PKP class EU06

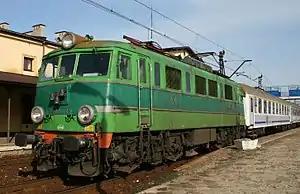
EU06-12 on 8 April 2008 at Trzebinia working TLK3710 1158 Przemyśl GlPoznań Gl

EU06 (also manufactured as AEI E) is a class of electric locomotives in service with the Polish state railway PKP.